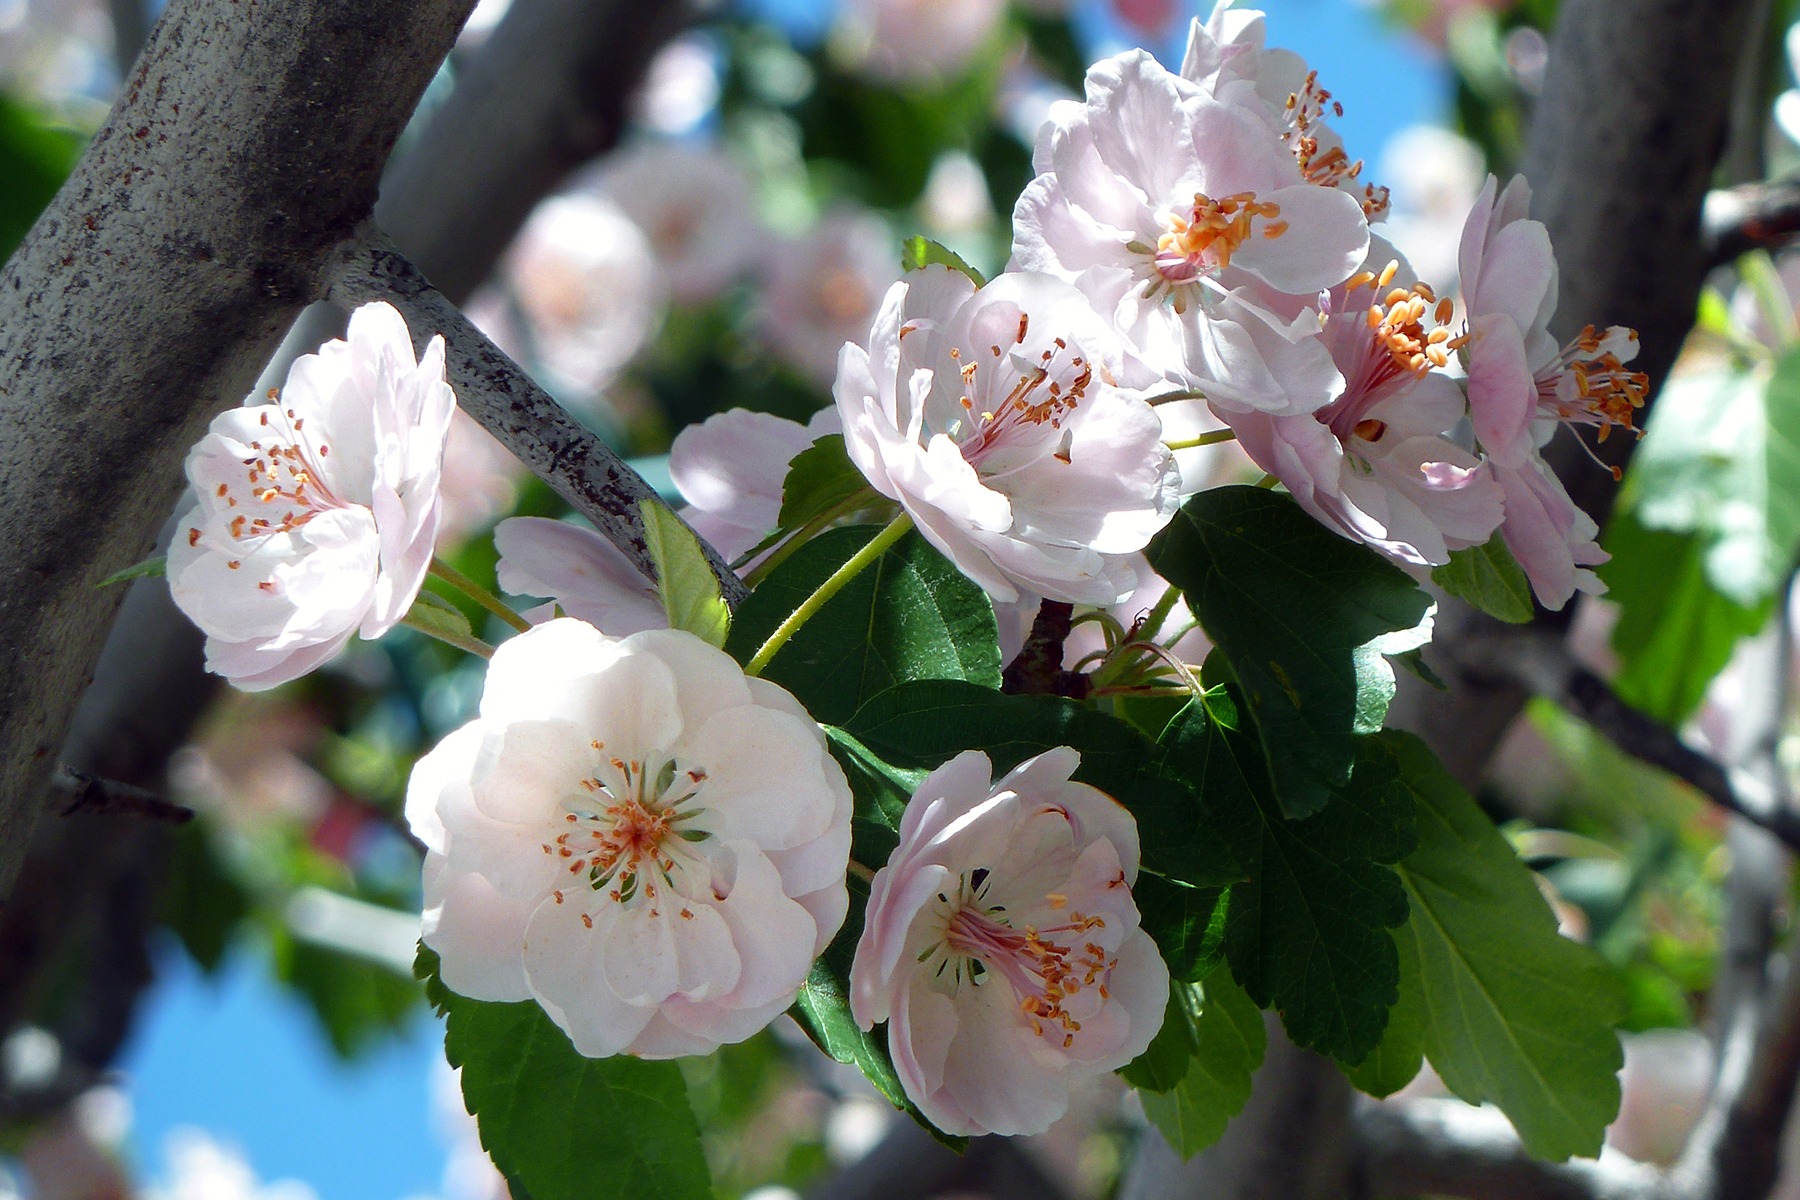
tree, branch, blossom, plant, fruit, flower, bloom, food, spring, produce, macro, botany, flora, flowers, close up, shrub, macro photography, flowering plant, rose family, woody plant, land plant